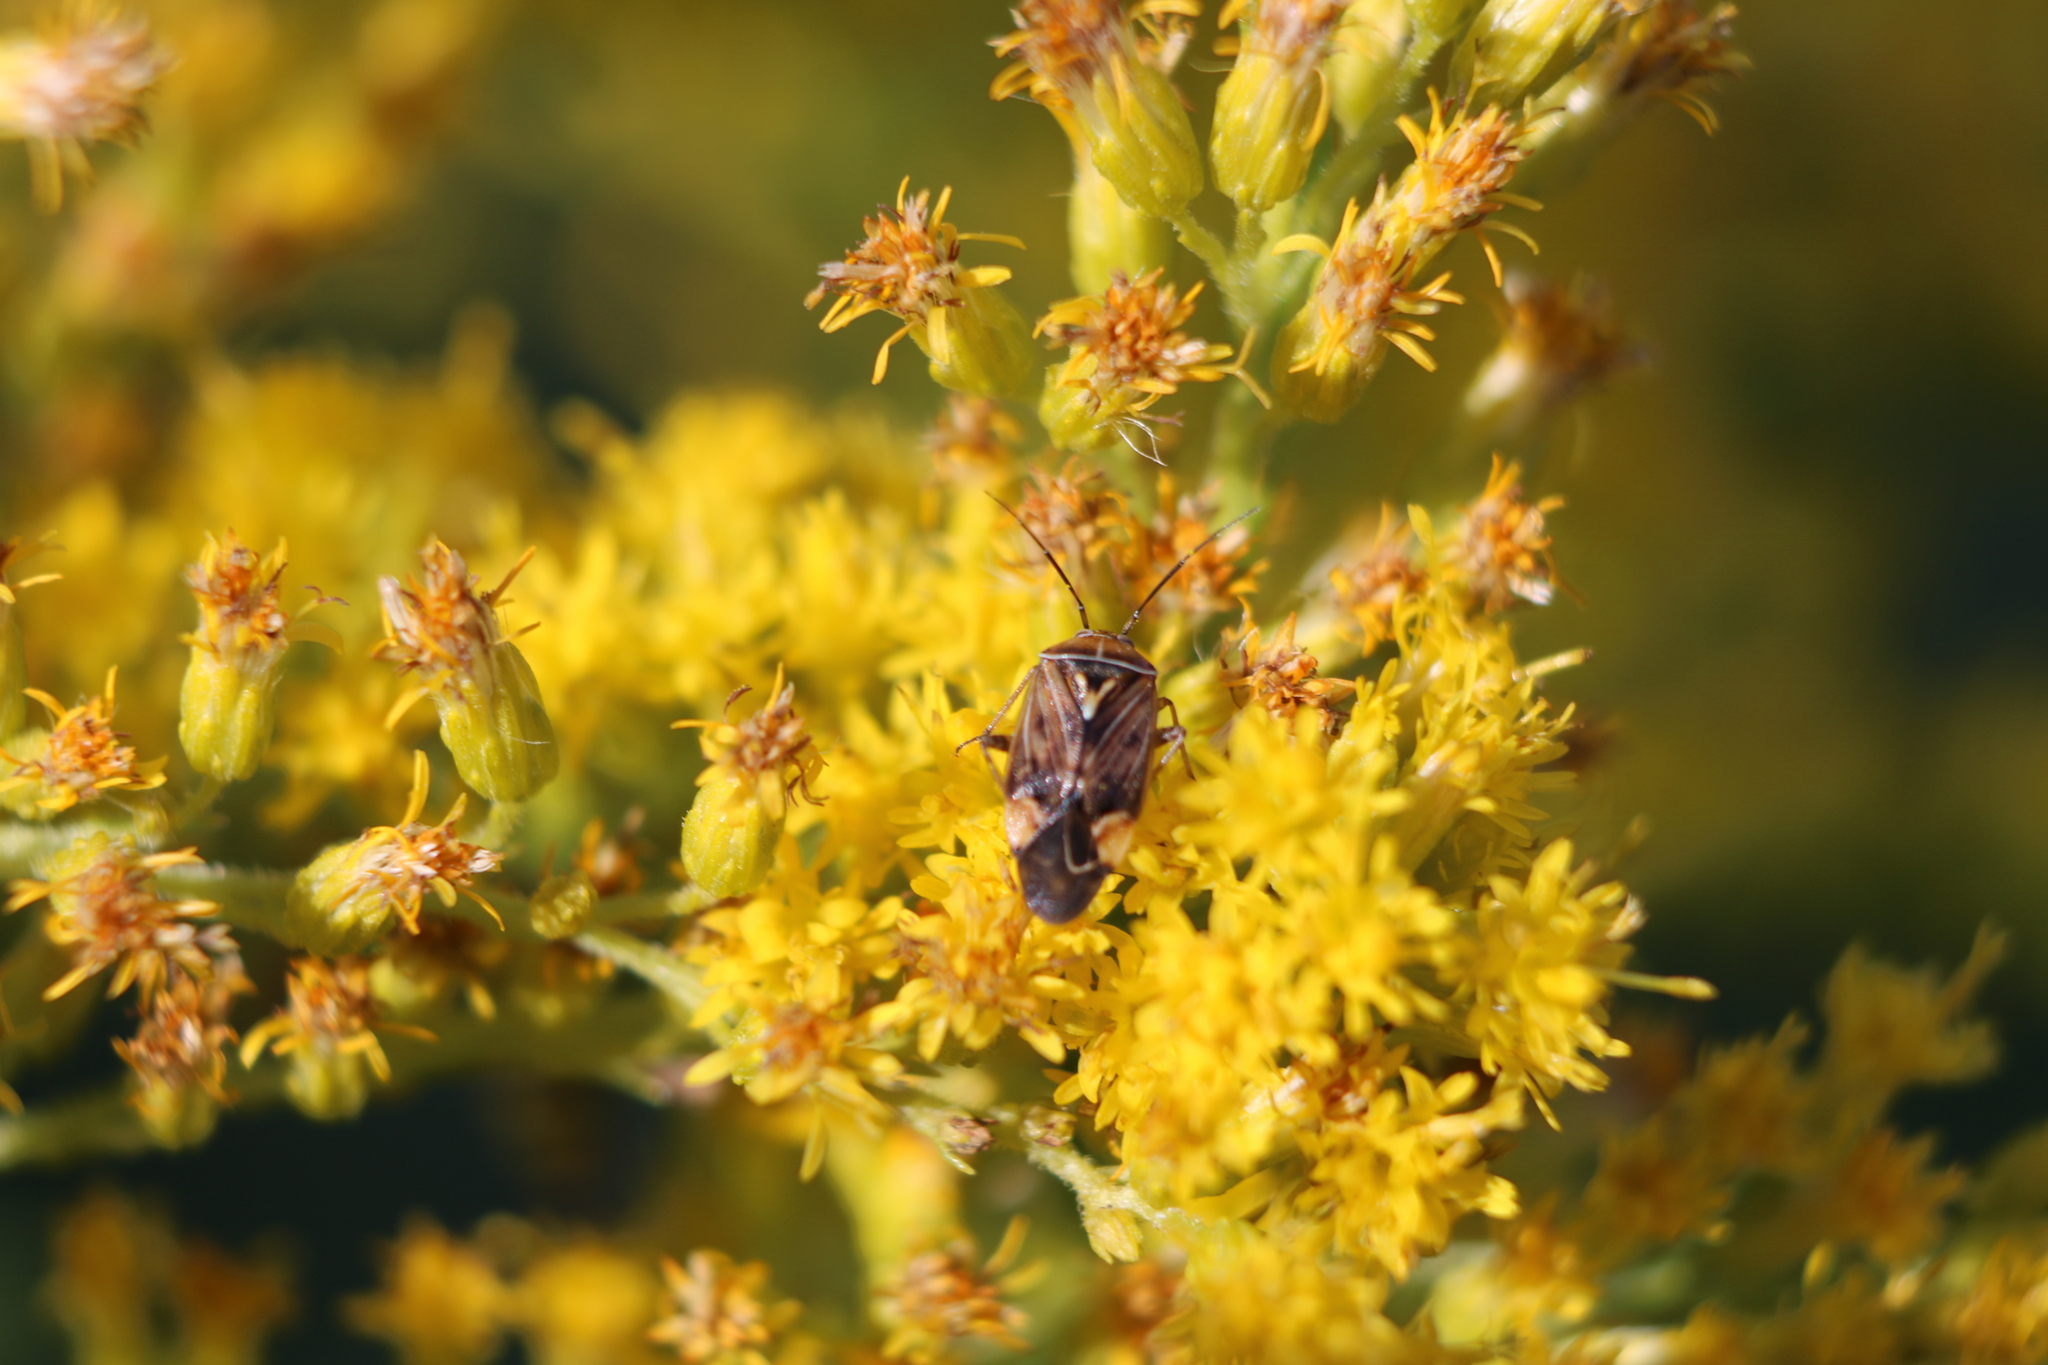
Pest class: lygus_bug